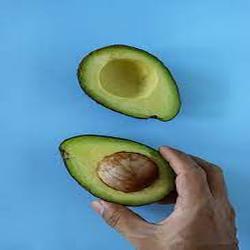
Label: Avocado